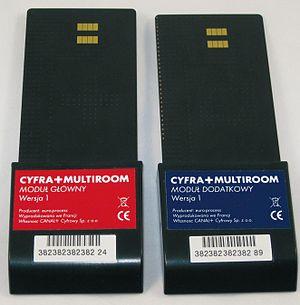
CYFRA+MULTIROOM, w:fr:circuit imprimé au lieu de w:fr:carte à puce
Platforma Canal+, anciennement NC+, né de la fusion de Cyfra+ et de N, est un bouquet satellite polonais, codétenu par le Groupe Canal+, le groupe TVN et LGI Ventures. Il offre plus de 800 radios et chaînes de télévision dont 82 d'entre eux sont destinés à un public polonais. Les autres sont à accès libre sur Hot Bird ou Astra.